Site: brandenburg
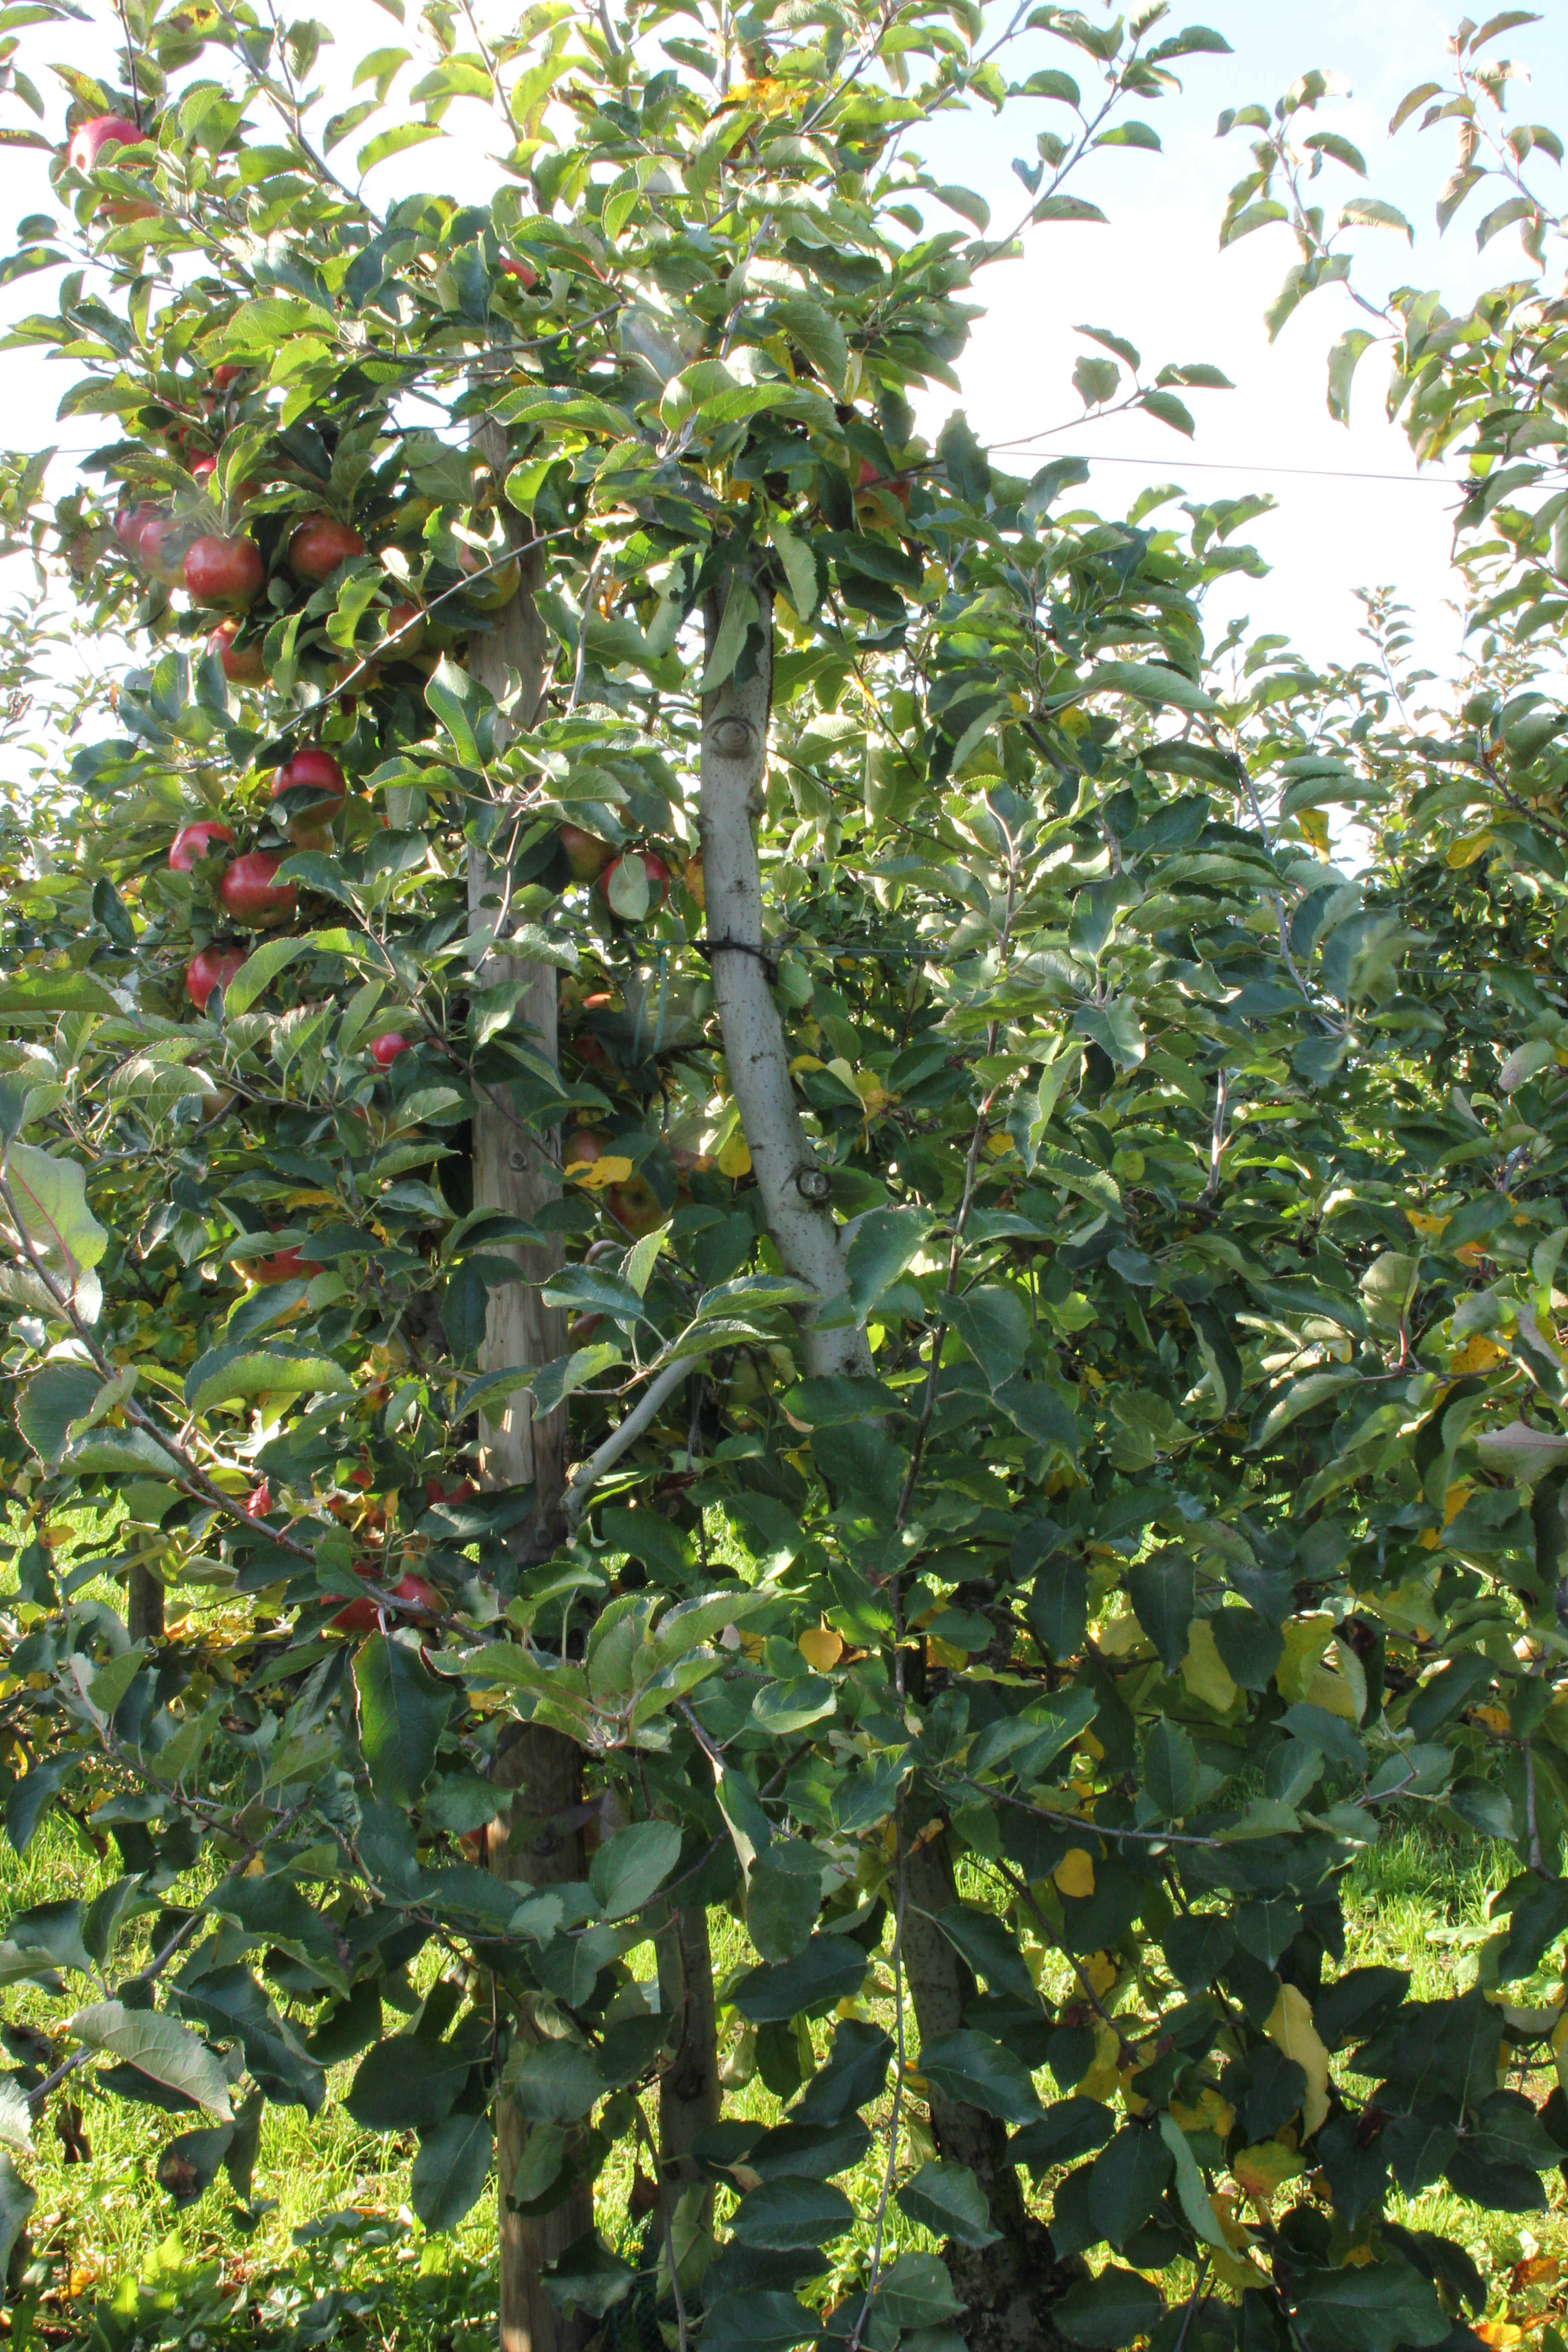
Growth stage (BBCH 91): Senescence, beginning of dormancy